1993 Football League Second Division play-off final

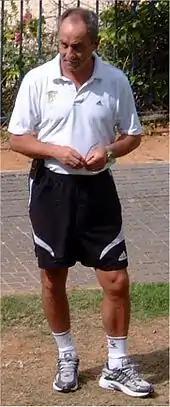
Osvaldo Ardiles in 2006

This was West Bromwich Albion's first attempt to be promoted via the play-offs. Port Vale won promotion through the third-tier play-offs after winning the 1989 play-off final. West Bromwich Albion had scored 88 goals in the 1992–93 season, more than any other team in the Second Division; 30 of these goals came from the division's top scorer Bob Taylor. West Bromwich Albion had dropped into the third tier of the English Football League for the first time in their history in 1991 and recorded their lowest ever finish of seventh in the third tier in the 1991–92 season. Port Vale had been relegated out of the second tier in 1992 and were looking for an immediate return. In the two league matches played between the clubs during the regular season, Port Vale won 1–0 away in October 1992 and 2–1 at home the following February. The referee for the match was Roger Milford, representing the Gloucestershire County Football Association, who was described as "the players' friend" as he was yet to send a player off in the 1992–93 season. Port Vale team coach driver David Durber sat on the squad bench for the match as manager John Rudge had run out of his allocated tickets. Port Vale took 11,000 supporters to Wembley, who were heavily outnumbered by the 42,300 West Bromwich Albion supporters.